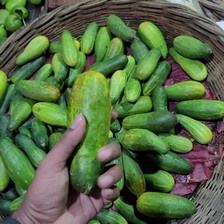
Label: cucumber